Horelophus walkeri

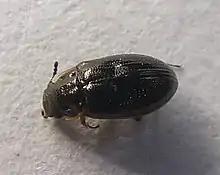
"Horelophus walkeri"

This species was first described in 1913 by Armand d'Orchymont from two specimens collected in Reefton, New Zealand. The beetle is 2.1–3.1 mm long with a glossy brown to black body. The pronotum and elytra have translucent pale brown margins. Its small eyes are pale and protrude from its head. Its head, pronotum and elytra are covered in small and shallow punctures. The elytra have a distinctive depression. This species, was thought to have primitive characteristics, and originally placed in its own subfamily of Horelophinae. More recently, it was placed within the tribe Anacaenini, though "H. walkeri" remains the only species within the genus "Horelophus"